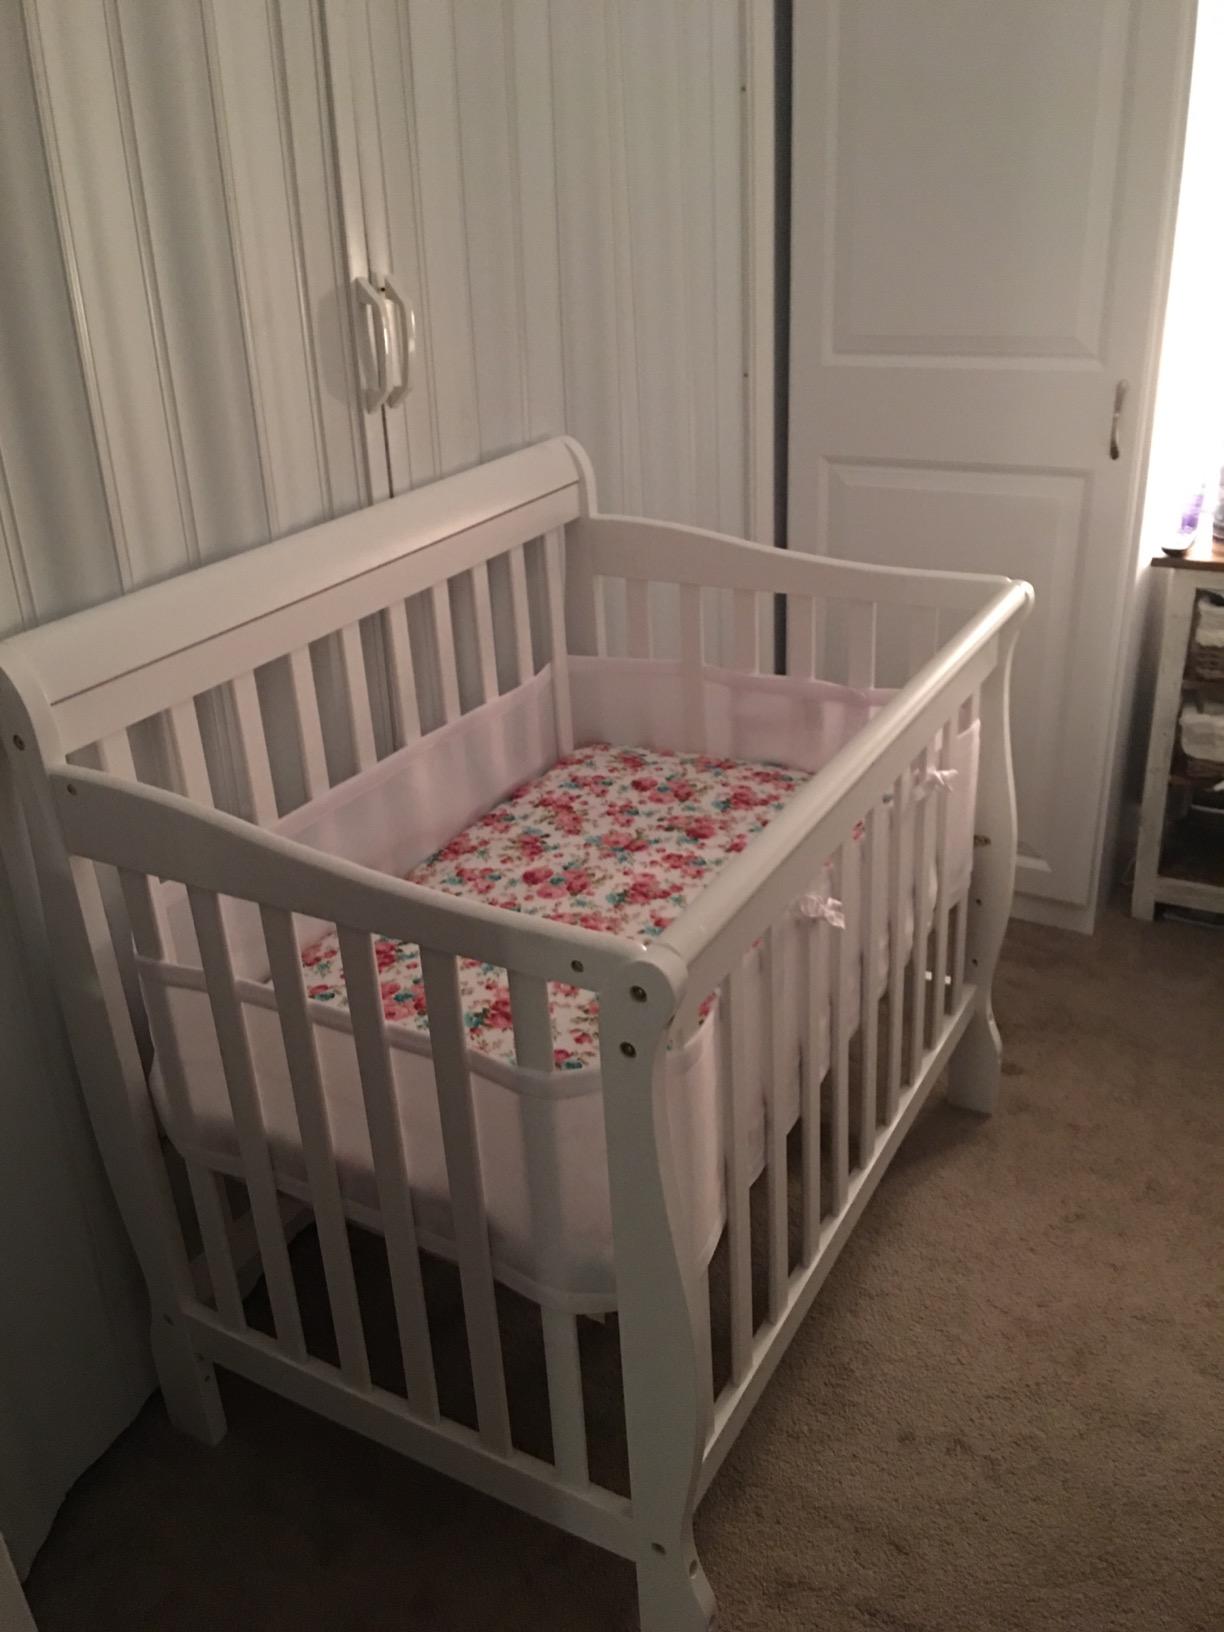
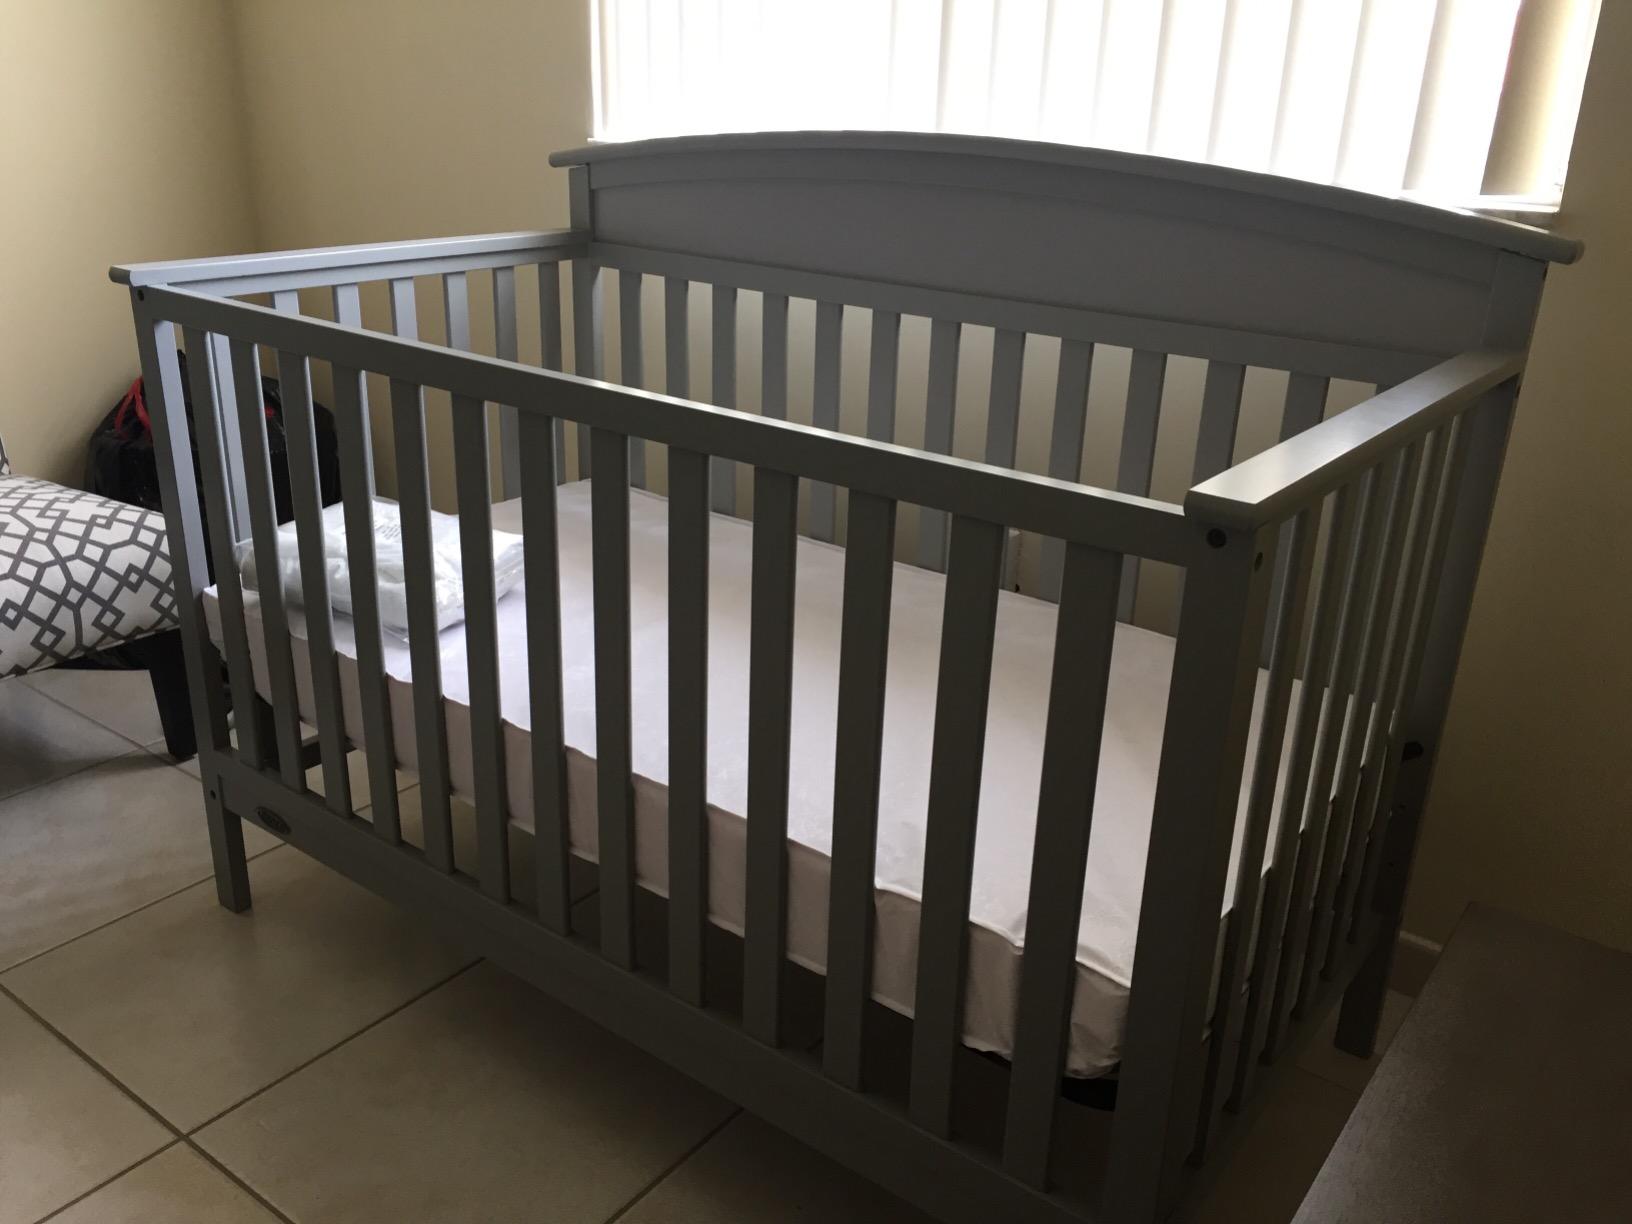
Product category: products_crib
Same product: no